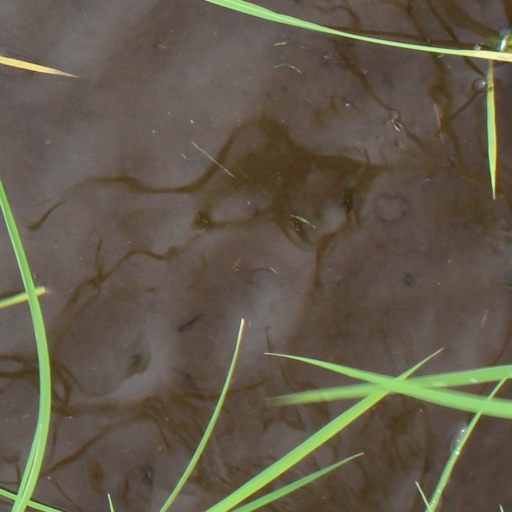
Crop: rice